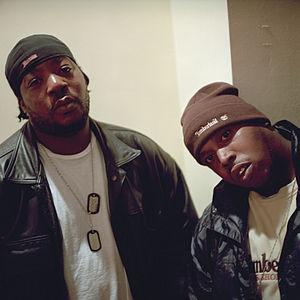
MOP, acronyme pour Mash Out Posse et stylisé M.O.P., est un groupe de hip-hop américain, originaire de Brownsville, Brooklyn, à New York. Le duo, composé de Billy Danze et Lil' Fame, est connu pour ses paroles agressives. Le groupe se popularise grâce au titre Ante Up extrait de l'album Warriorz, paru en 2000, album grâce auquel il connaîtra un succès retentissant. Le groupe a fréquemment collaboré avec DJ Premier. Fame produit souvent sous le pseudonyme Fizzy Womack, et bon nombre de morceaux dans le groupe MOP depuis l'album de 1996, Firing Squad, comme avec d'autres artistes tels que Big Noyd, Teflon et le Wu-Tang Clan.